Republic of the Rio Grande

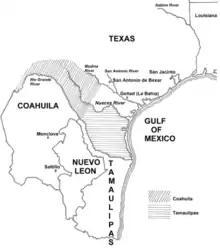
The Republic of Rio Grande was a brief attempt to create an independent nation in what was then northern Mexico. The insurgency lasted from January 17 to November 6, 1840.

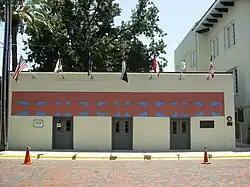
This building, the capitol of the Republic of the Rio Grande, is now the Republic of the Rio Grande Museum in Laredo. It showcases the history of the rebellion and the restoration of three rooms in a period hacienda.

Shortly after the formation of the Republic of the Rio Grande, word arrived that General Arista was in the Rio Grande valley. Texan Samuel Jordan urged Canales to retreat to Texas to recruit more Texans but Canales refused. Consequently, Samuel Jordan and 60 of his men left General Canales' army. While Canales and the army decided to fight, President Cardenas and the new government fled to Victoria, Texas.